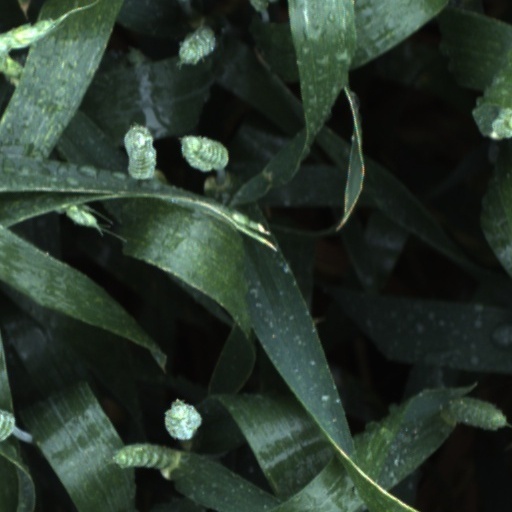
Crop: wheat